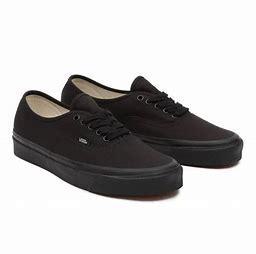
Brand: Vans
Model: Authentic 44 DX